Girls' Crystal

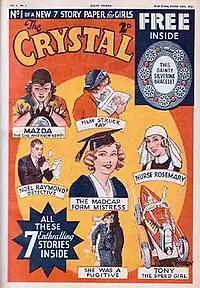
The cover of the first issue of "The Crystal" story paper, dated 26 October 1935.

The opening line-up consisted of seven stories; the lead feature starred Detective Noel Raymond - ably assisted in his sleuthing by his niece June Gaynor - was unusual in a girls' magazine that both the main character and the writer pseudonym were male, with Ronald Fleming penning Noel and June's adventures under the name 'Peter Langley'. Stewart Pride, later editor of the comic version of "School Friend", would later suggest "presumably it was felt that a woman could not write about a male detective". One of the paper's most popular stories, it would run until 1951. Fleming also contributed school story "The Madcap Form Mistress" to the opening issue, disguising himself as 'Jean Vernon' (a common tactic used by AP and other story paper publishers, to disguise how few writers were employed by each title) but the feature would be relatively short-lived.